List of Scooby-Doo characters

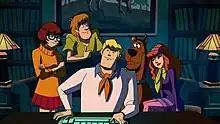
Velma Dinkley, Shaggy Rogers, Fred Jones, Scooby-Doo and Daphne Blake as seen in "Scooby-Doo! Mystery Incorporated"

This is a list of "Scooby-Doo" characters. "Scooby-Doo" is an American animated franchise based around several animated television series and animated films, as well as live action movies. There are five main characters in the franchise: Scooby-Doo, Norville "Shaggy" Rogers, Fred Jones, Daphne Blake, and Velma Dinkley—known as "Mystery Incorporated". The original series, "Scooby-Doo, Where Are You!", premiered in 1969, and has spawned many follow-up series and several direct-to-DVD movies.